Andrew Galbraith

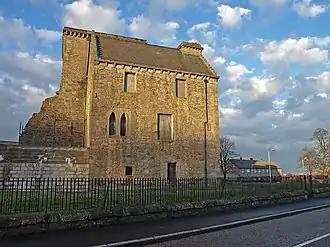
Johnstone Castle, Renfrewshire

Together with his younger brother Archibald Galbraith they ran A & A Galbraith, cotton spinners in Glasgow. The business had offices at 4 Bothwell Street and factories on Garngad Road. Later he also had mills at Oakbank near Glasgow. His mills employed 1200 persons.